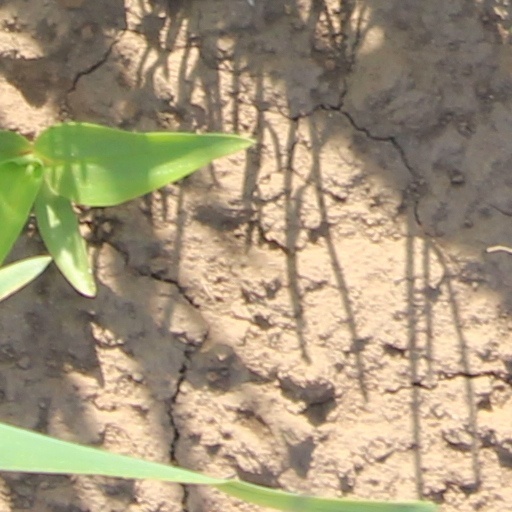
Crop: wheat